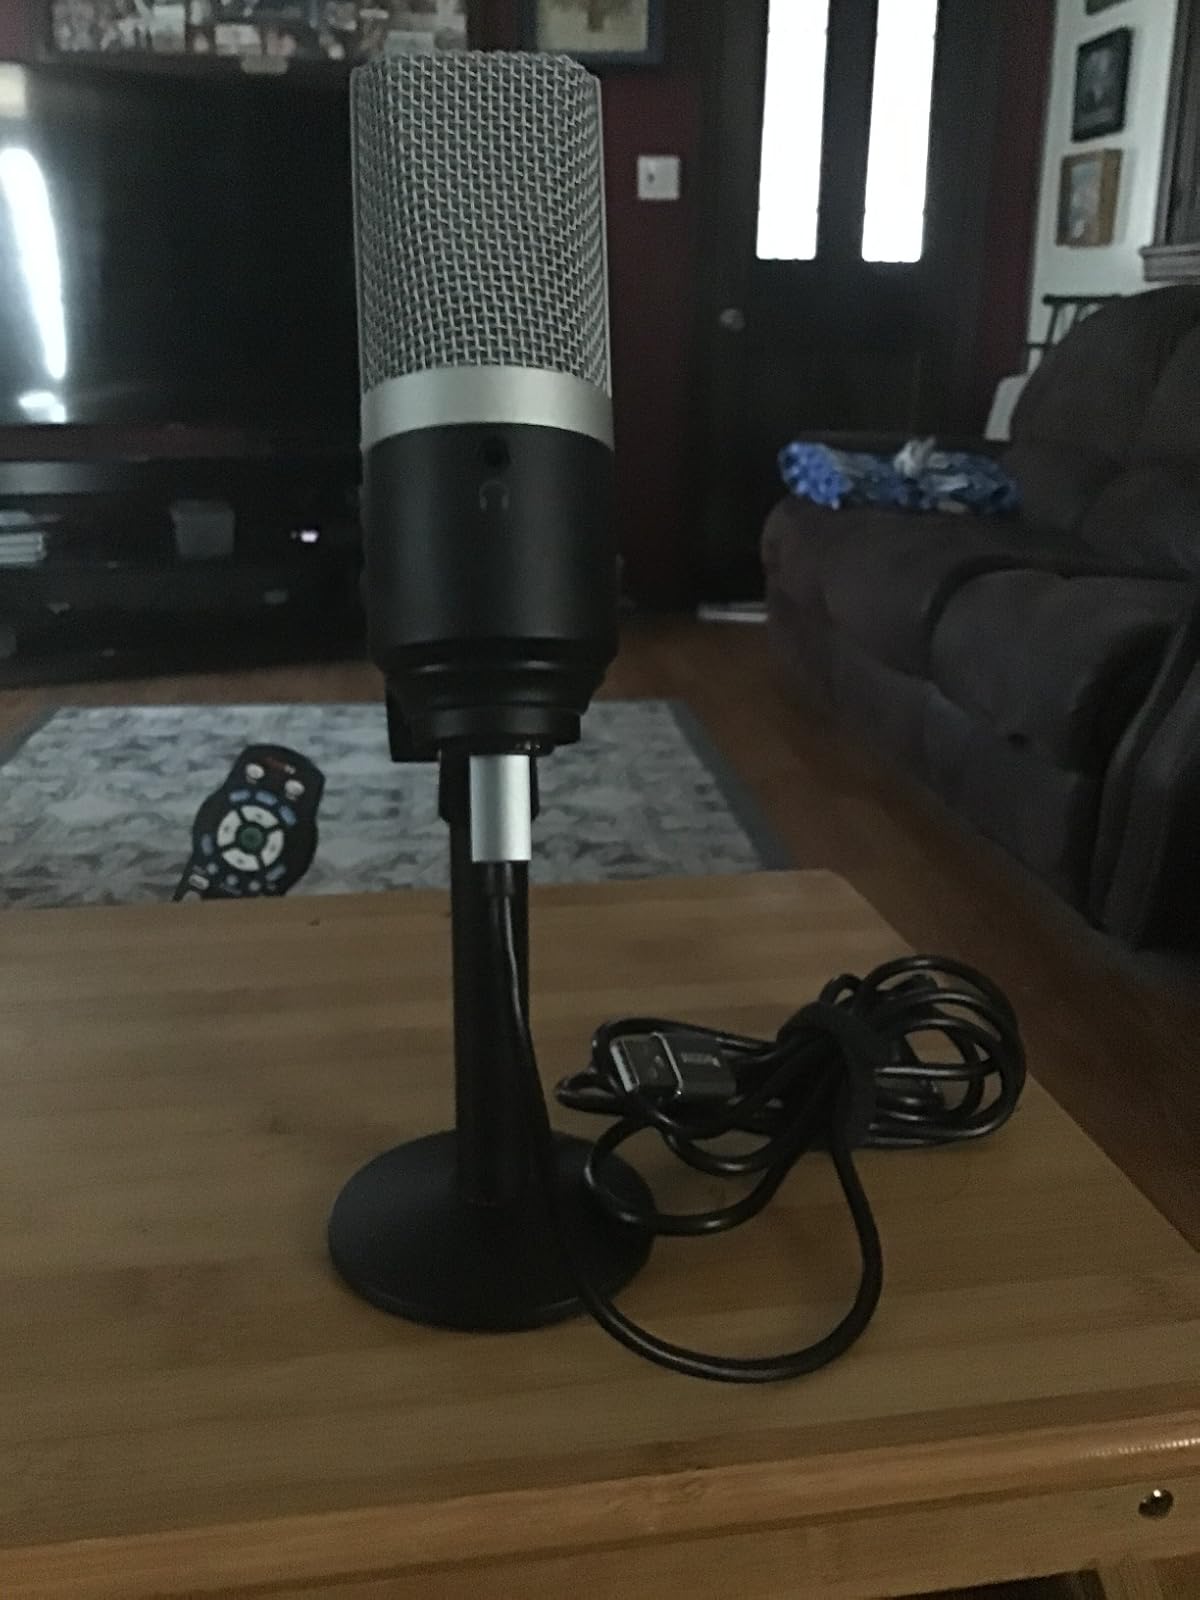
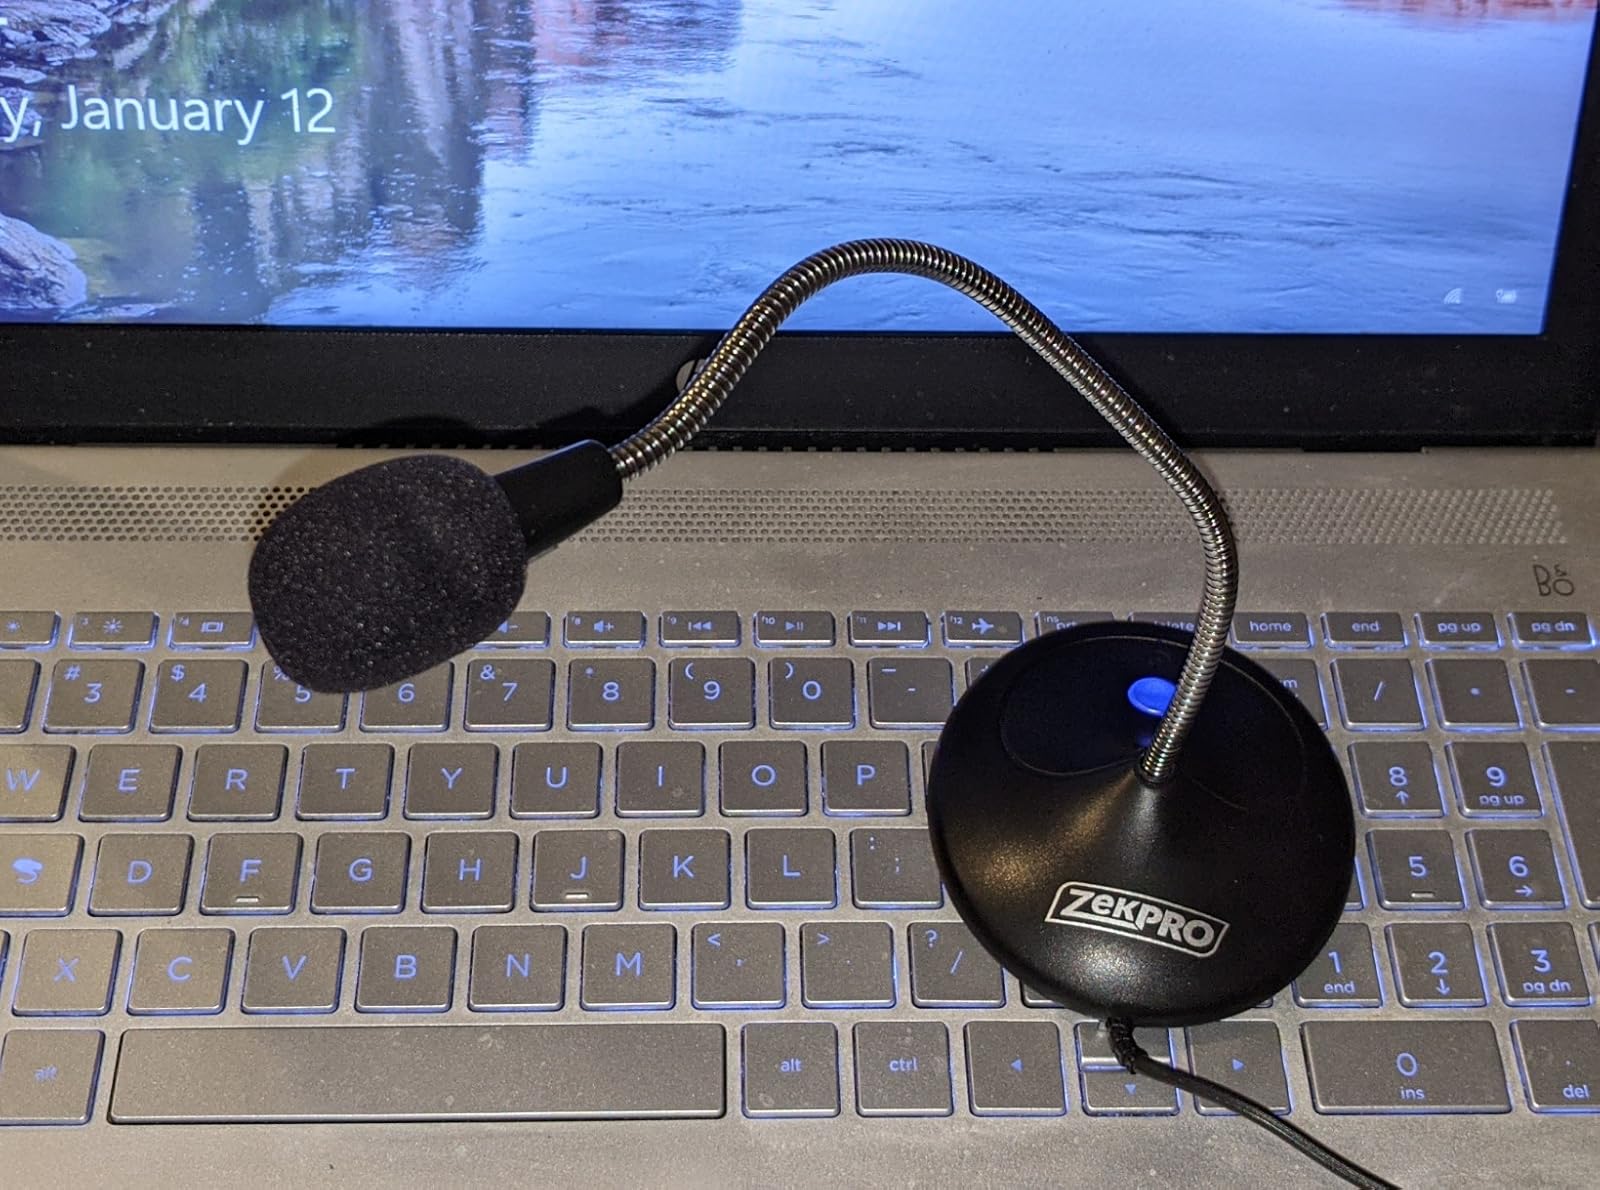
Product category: microphone
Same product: no